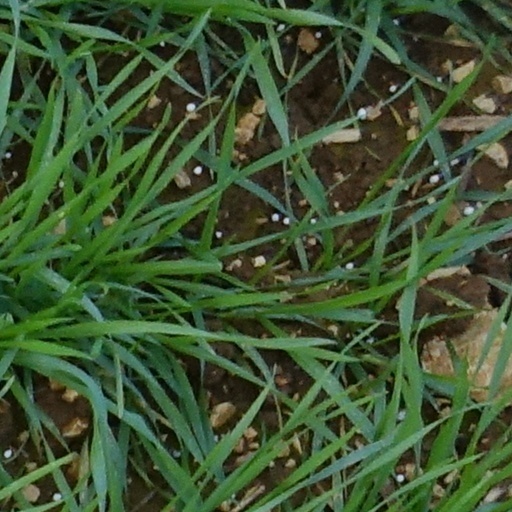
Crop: wheat